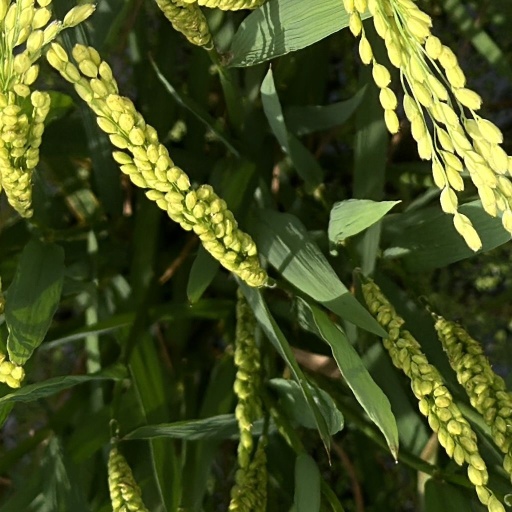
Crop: rice